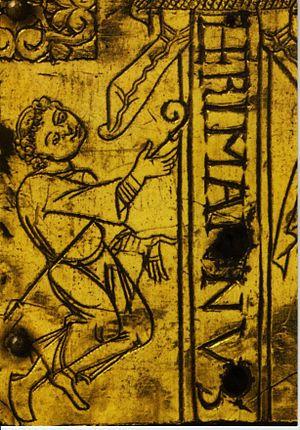
Hermann le Noble, né vers 995 et mort le 11 février 1056 à Cologne, est un cardinal de l'Église catholique. Il fut archevêque de Cologne de 1036 jusqu'à sa mort.